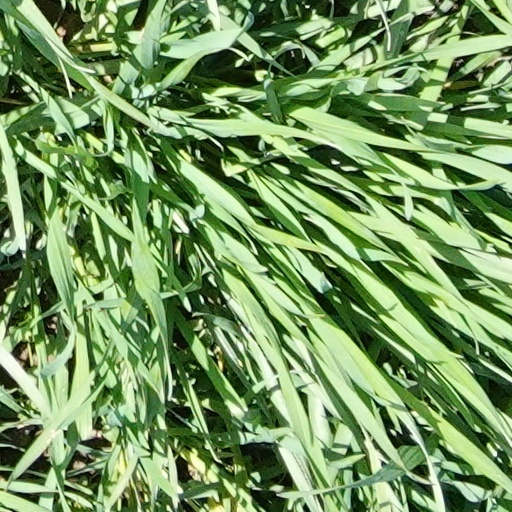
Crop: wheat